Philippines

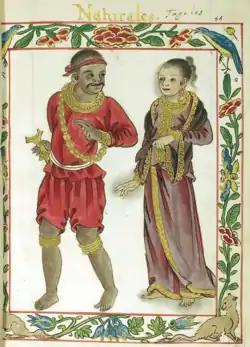
A couple portrayed in 1590's Early Spanish colonial period of the Philippines draped in gold

The earliest known surviving written record in the Philippines is the 900 AD Laguna Copperplate Inscription, which was written in Old Malay using the early Kawi script. By the 14th century, several large coastal settlements emerged as trading centers and became the focus of societal changes. Some polities had exchanges with other states throughout Asia. Trade with China began during the late Tang dynasty, and expanded during the Song dynasty. Throughout the second millennium AD, some polities were part of the tributary system of China. With extensive trade and diplomacy, this brought Southern Chinese merchants and migrants from Southern Fujian, who would gradually settle and intermix in the Philippines. Indian cultural traits such as linguistic terms and religious practices began to spread in the Philippines during the 14th century, via the Indianized Hindu Majapahit Empire. By the 15th century, Islam was established in the Sulu Archipelago and spread from there.